Helene Mayer

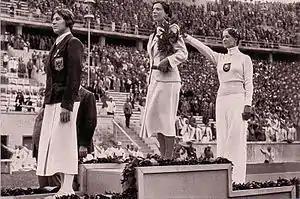
Mayer giving the Nazi salute at the 1936 Summer Olympics

She accepted an invitation to compete for Germany at the 1936 Summer Olympics, held in Berlin. Joseph Goebbels required of the press that "no comments may be made regarding Helene Mayer's non-Aryan ancestry". She achieved a silver medal in individual women's foil. She gave a Nazi salute on the podium, and later said it might have protected her family that was still in Germany, in labor camps.